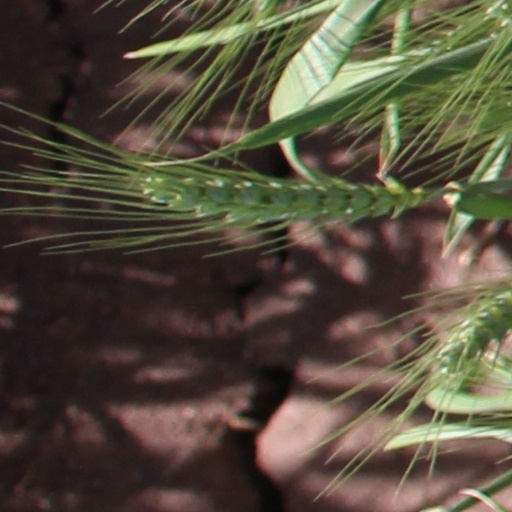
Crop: wheat